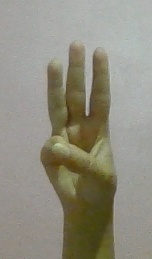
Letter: thaa